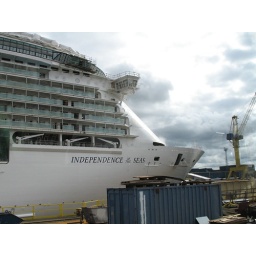
Also in Independence - a water park, an ice-skating rink, a rock-climbing wall and a boxing ring. sheesh.